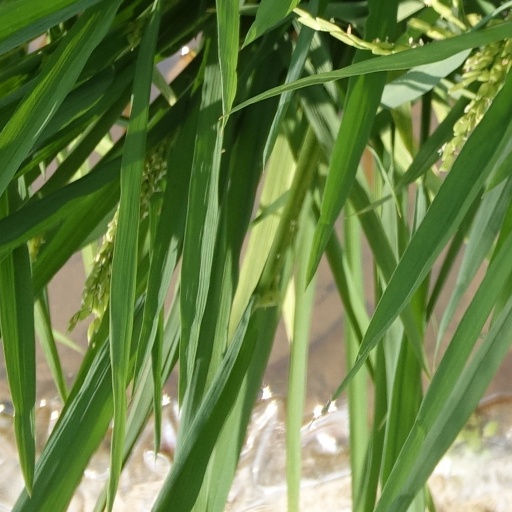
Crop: rice